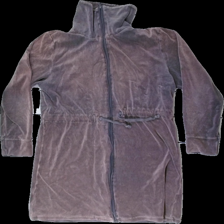
View: front
Type: Cardigan
Category: Ladies
Brand: Lindex
Colors: Pink, Blue
Material: 67% cotton, 33% viscose
Cut: Regular
Size: L
Smell: Minor
Damage: sun bleached
Price range: <50
Recommended usage: Export